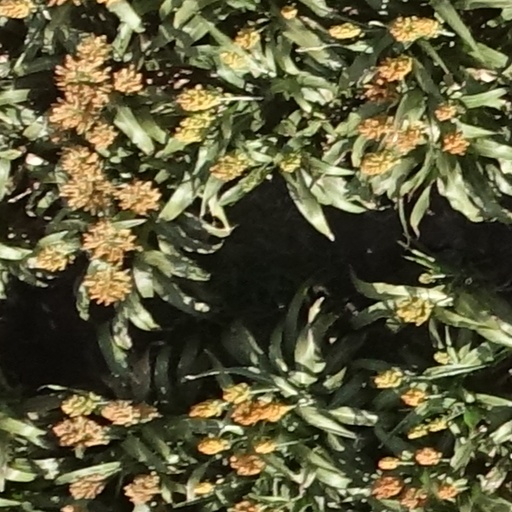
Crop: sorghum